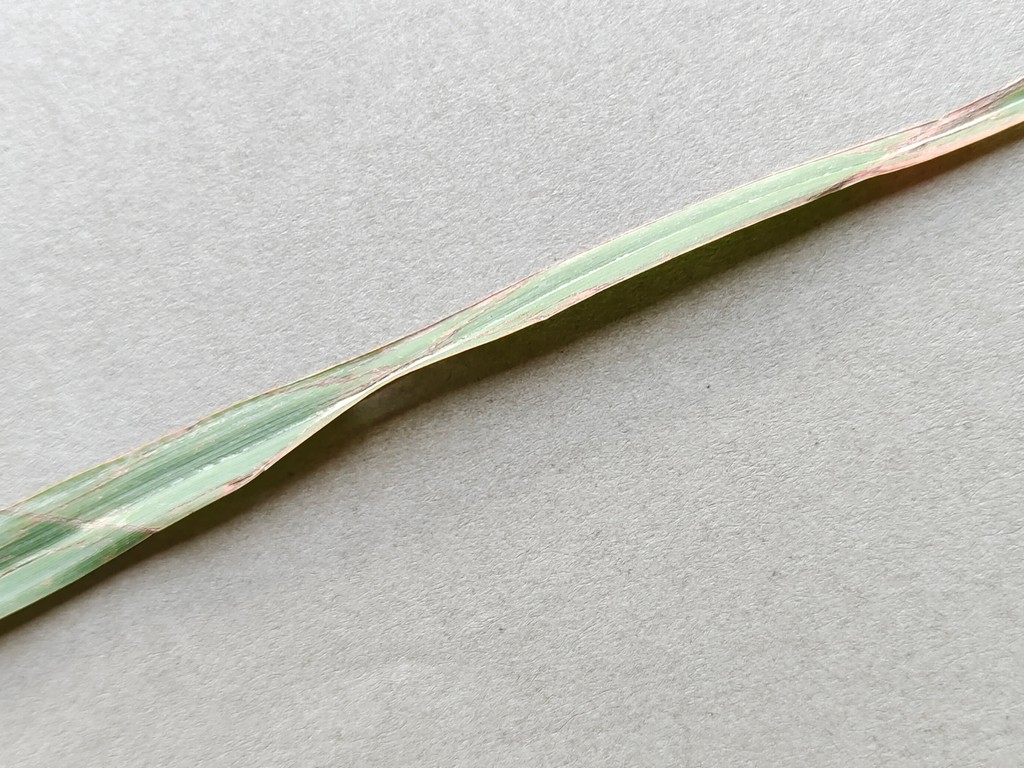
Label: Unhealthy